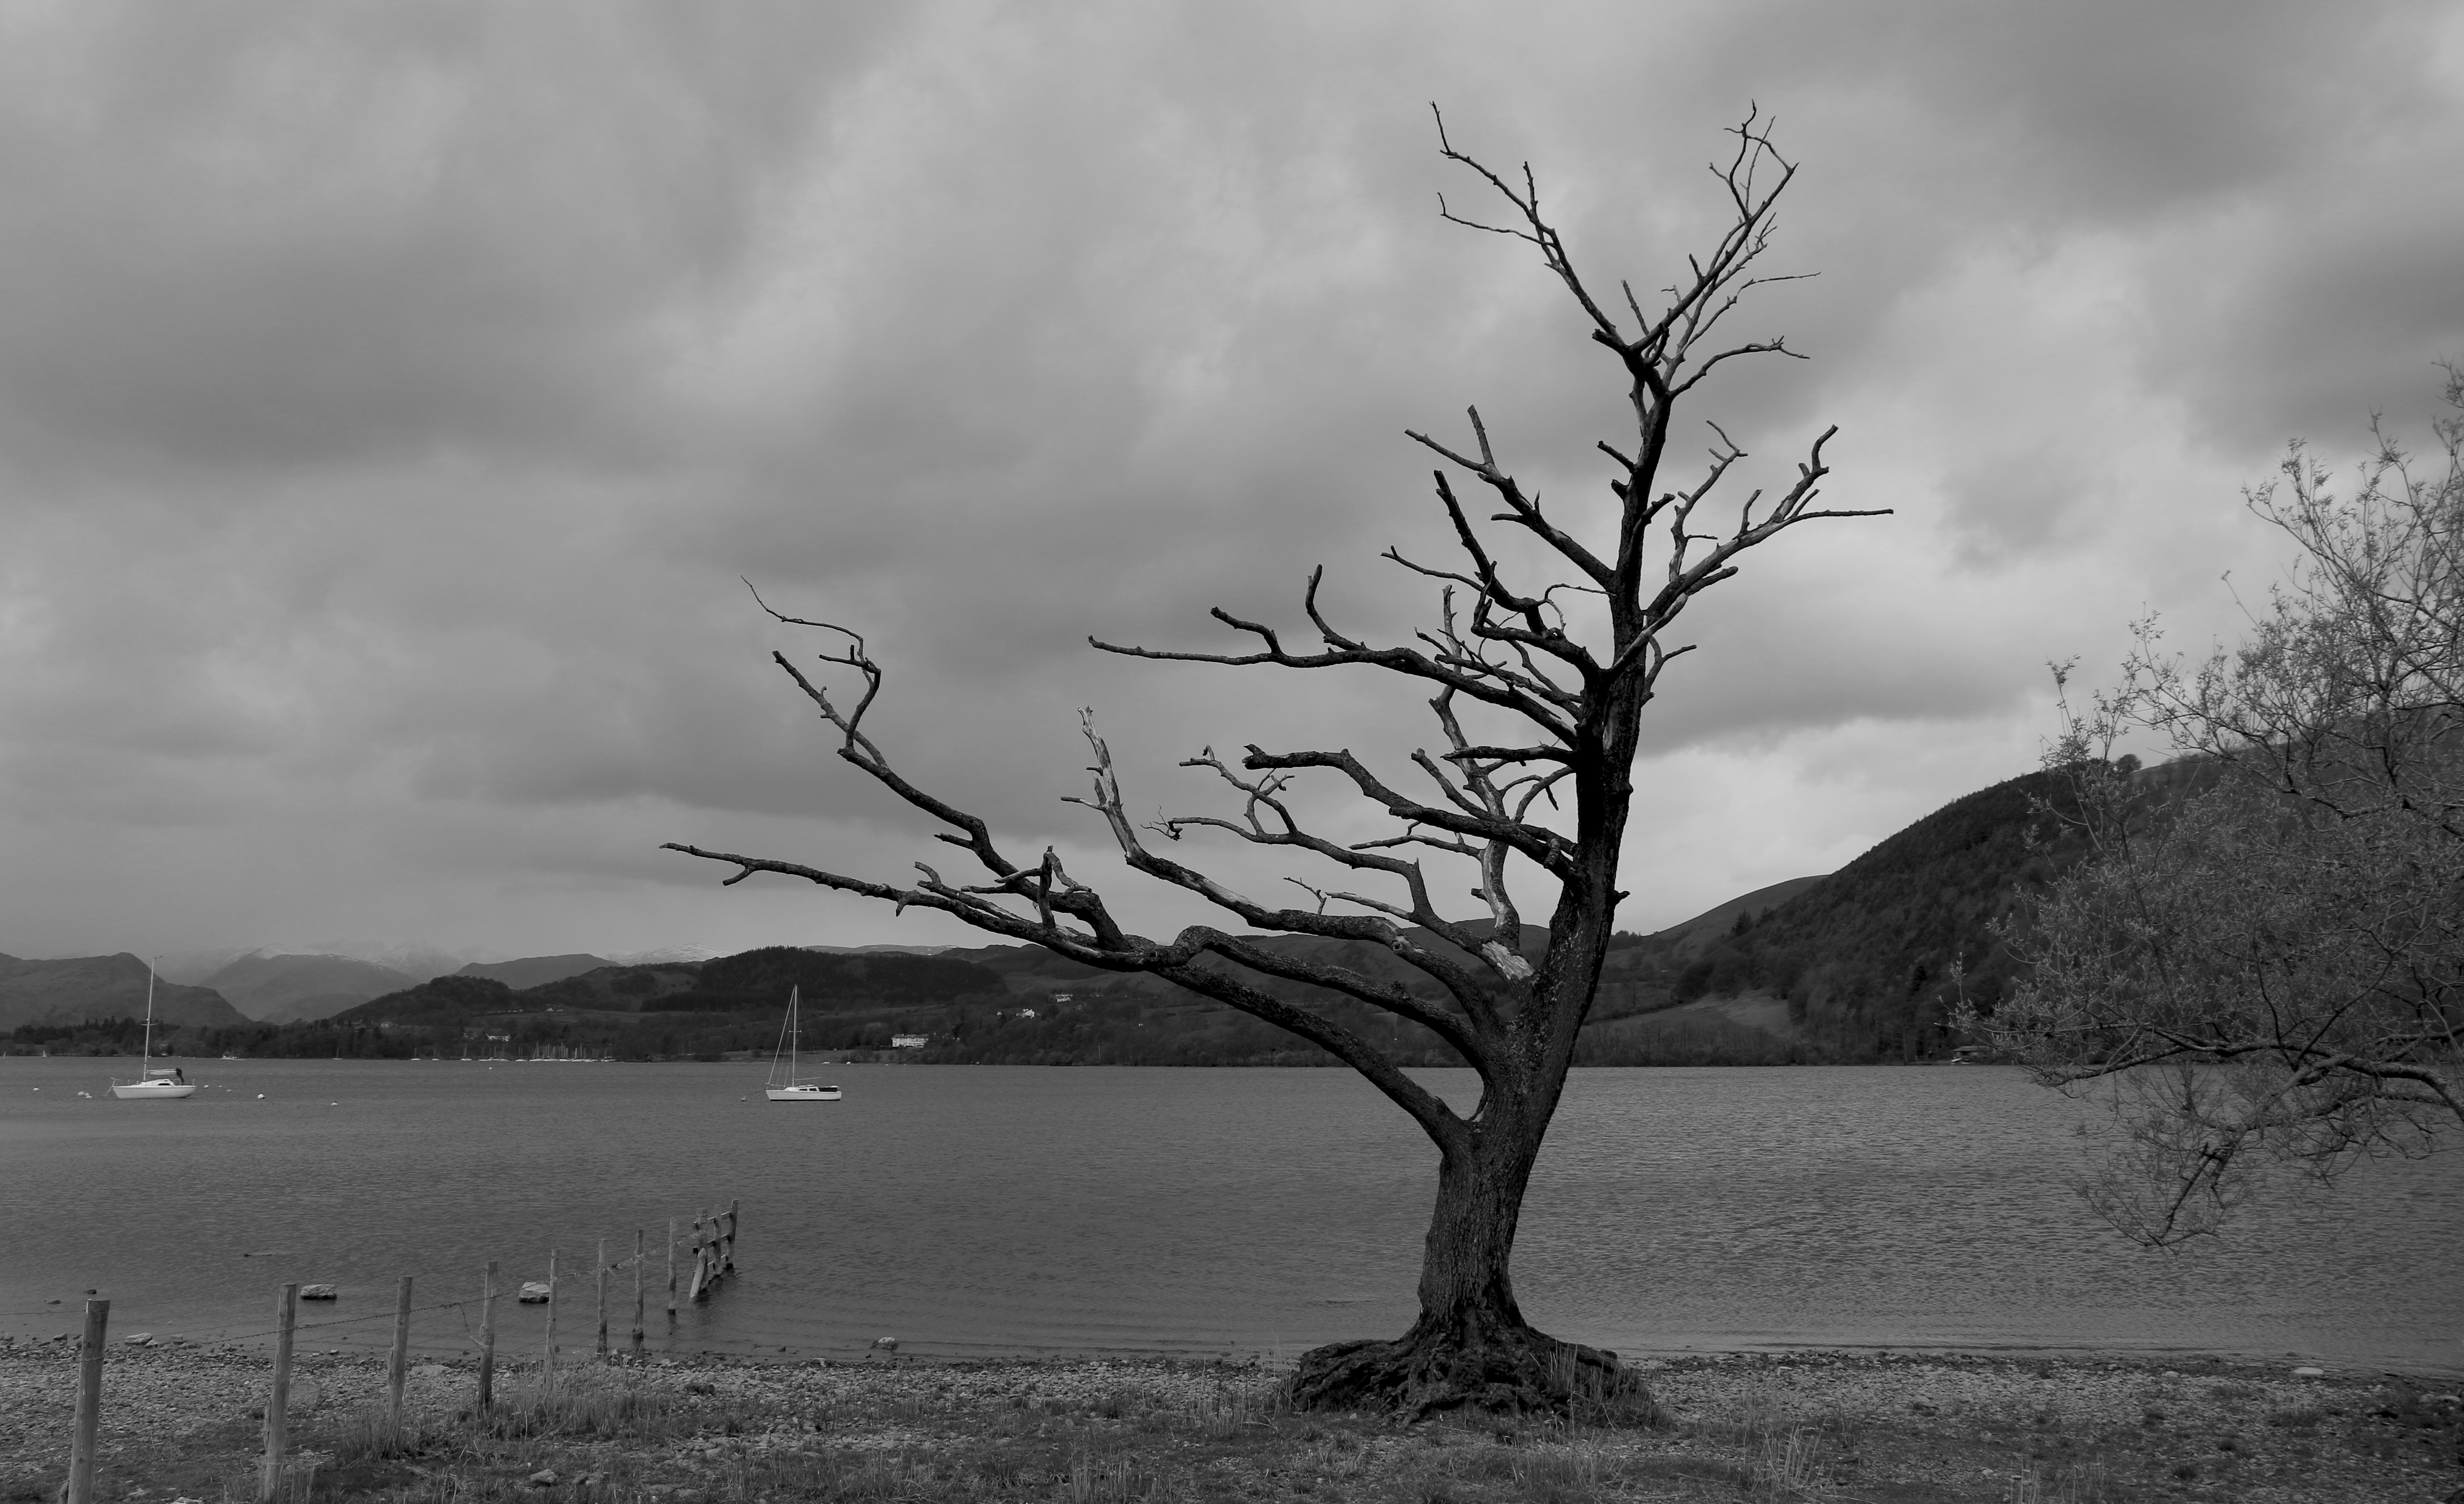
landscape, tree, nature, grass, horizon, branch, snow, winter, cloud, black and white, plant, sky, mist, white, morning, wind, dawn, dusk, evening, weather, darkness, black, monochrome, monochrome photography, atmospheric phenomenon, woody plant